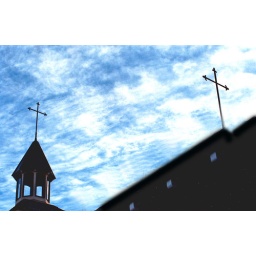
blue sky over a church.jpg